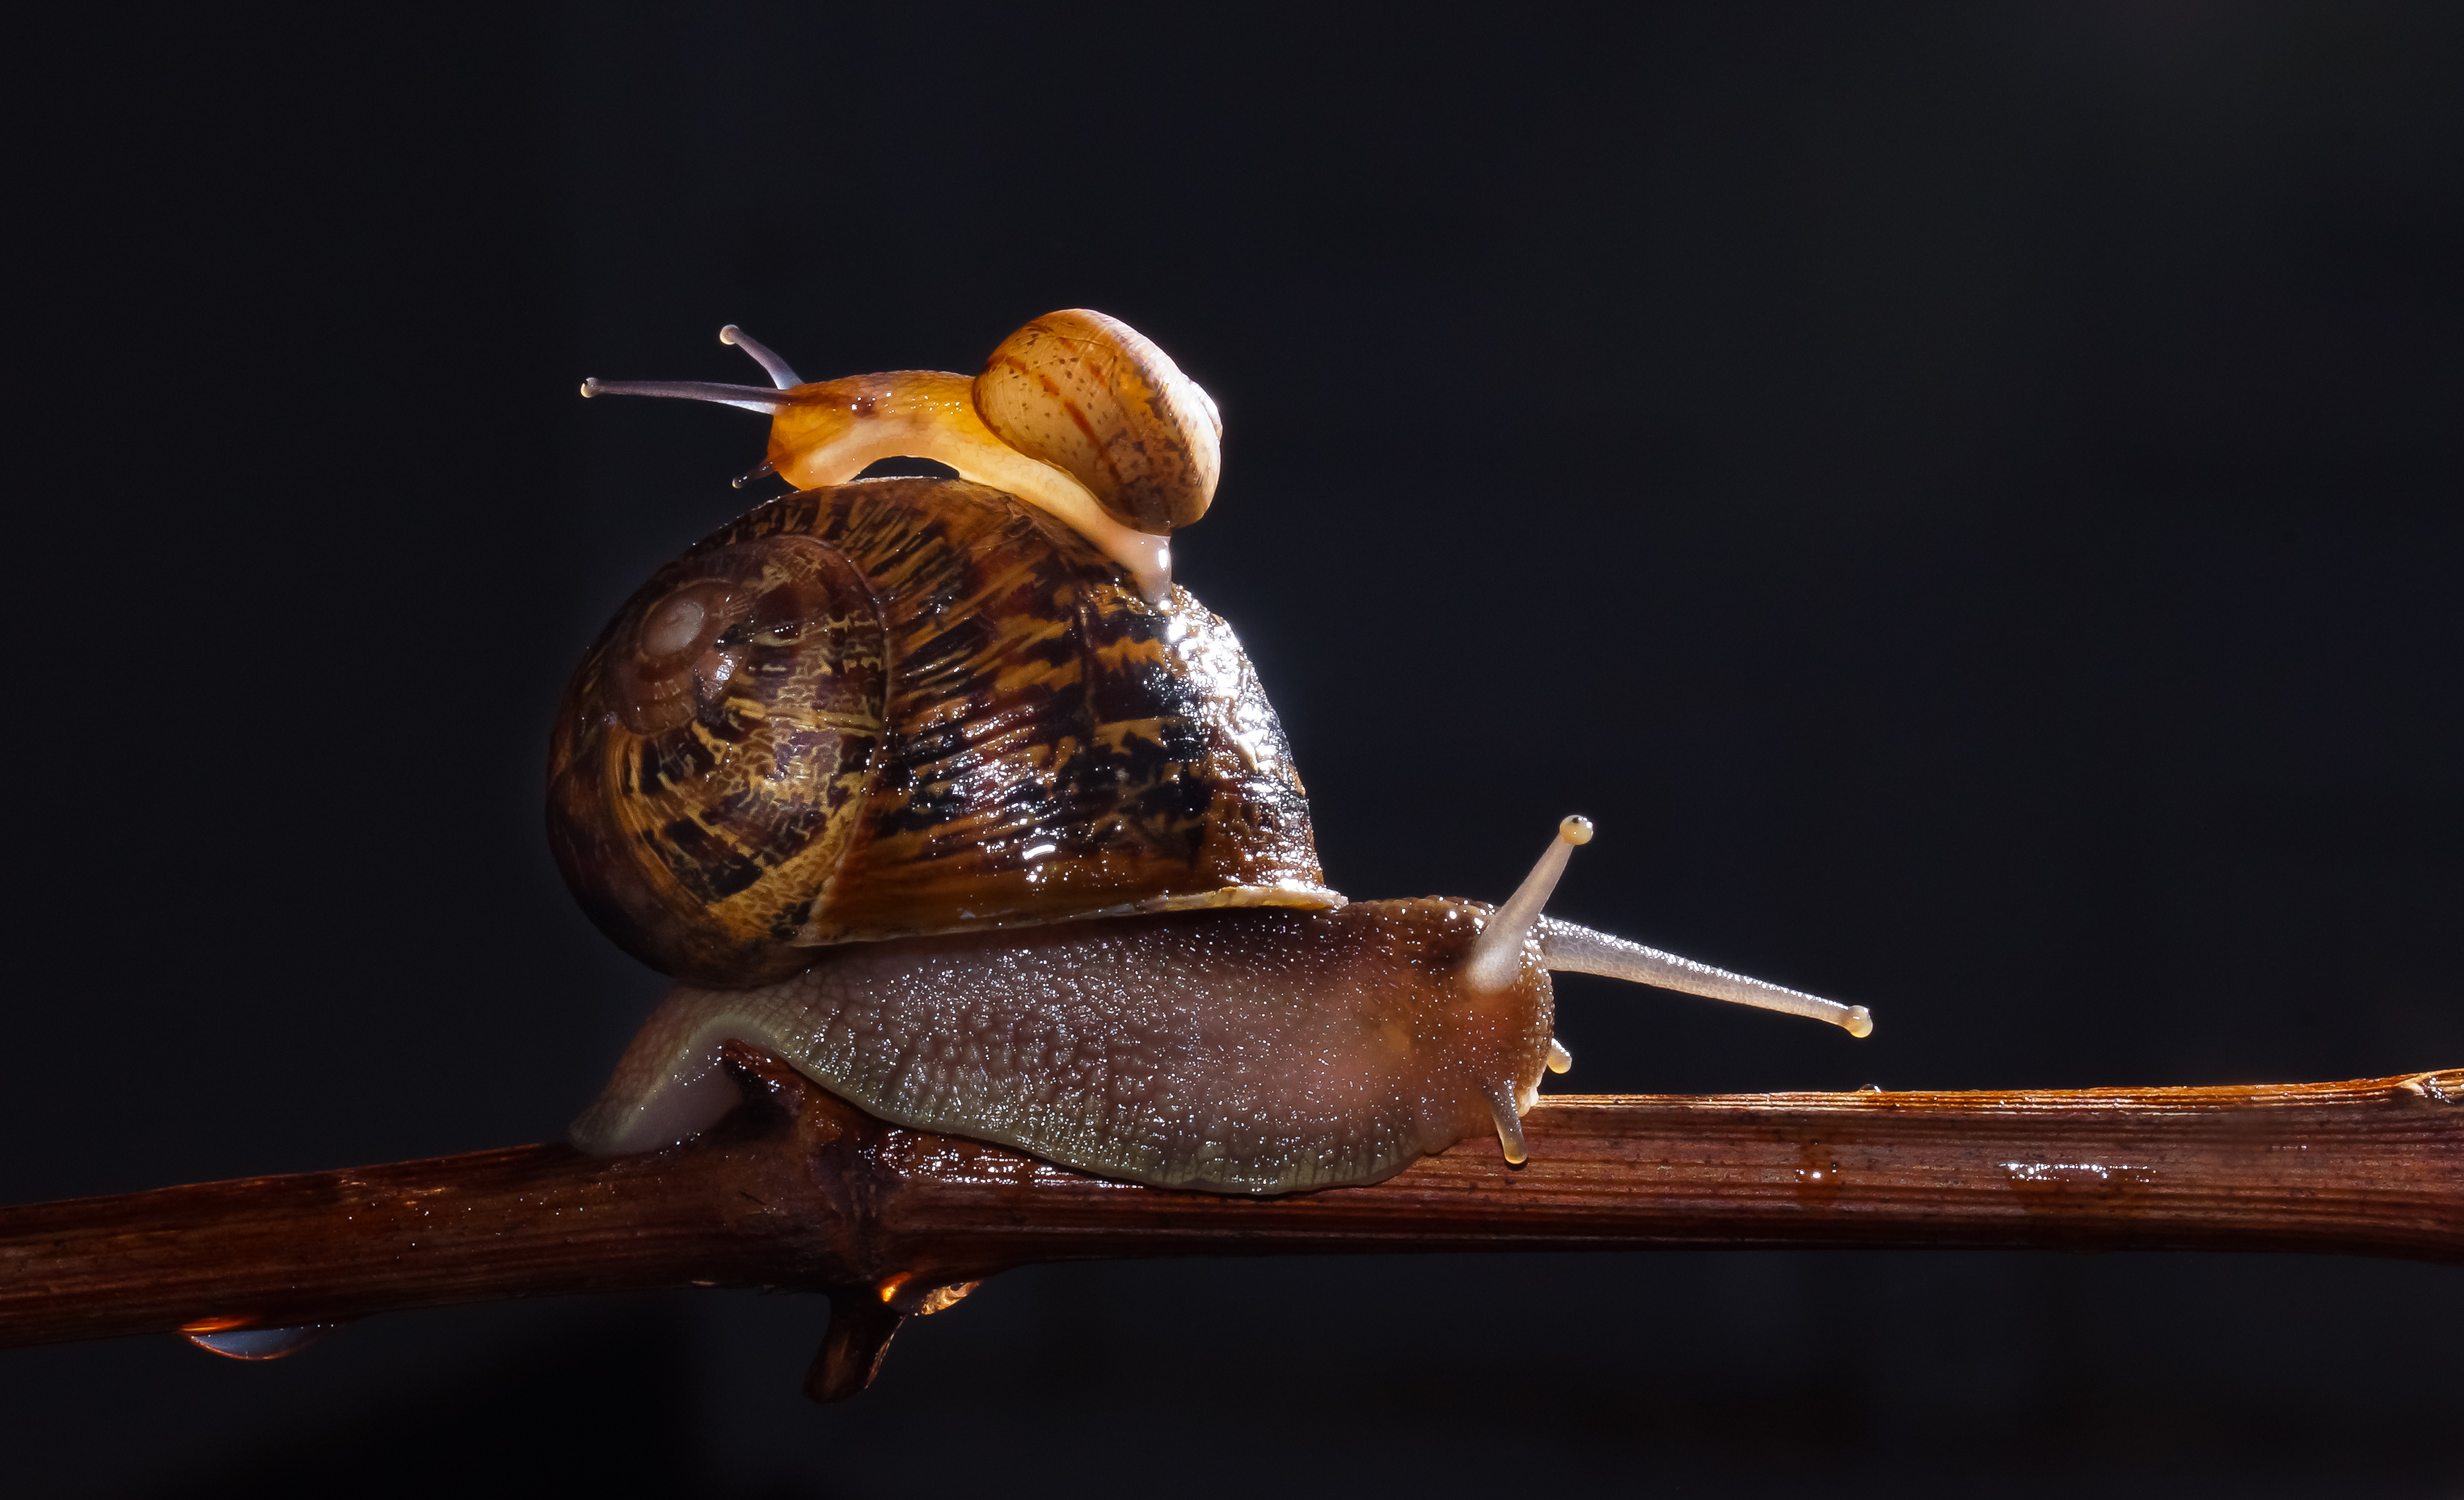
nature, insect, macro, fauna, invertebrate, snail, animals, naturaleza, snails, caracol, ggl1, gaby1, xovesphoto, animales, sonya77, tamronusd90mm, caracoles, tamronssm90mm, macro photography, snails and slugs